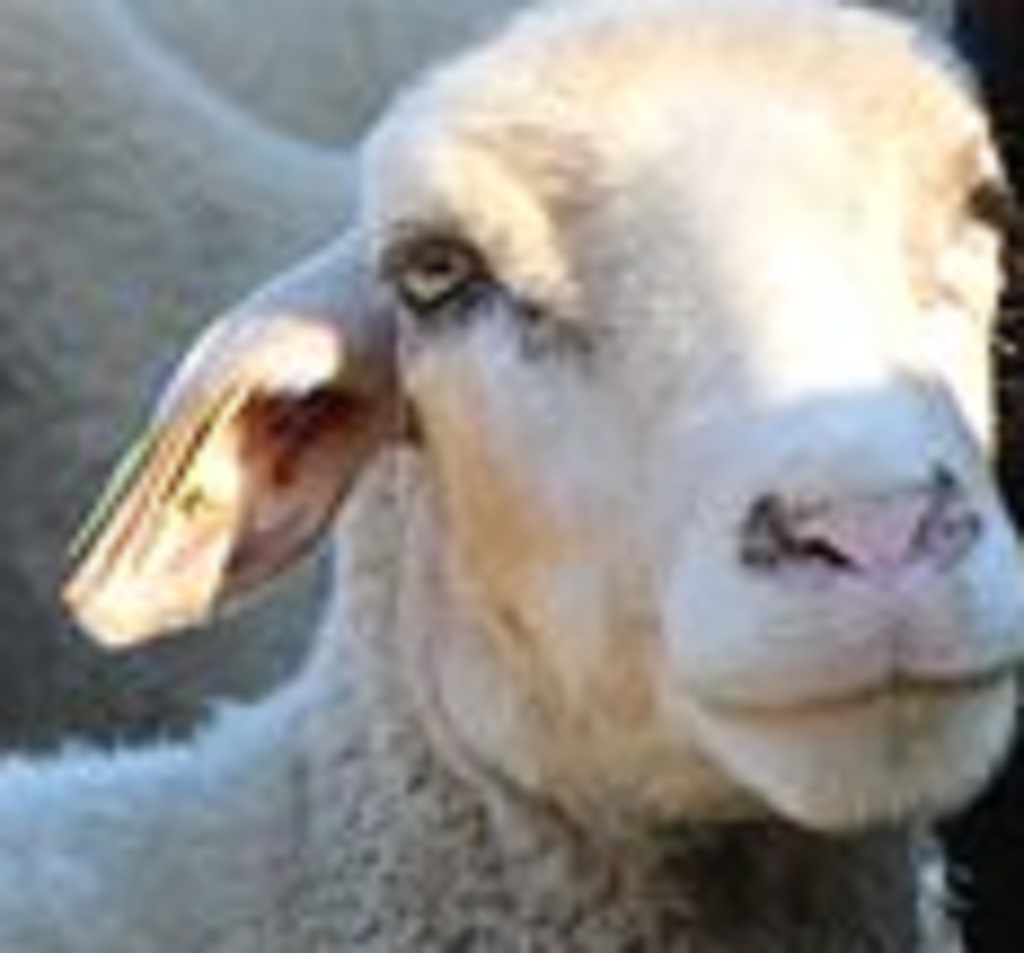
Label: no pain